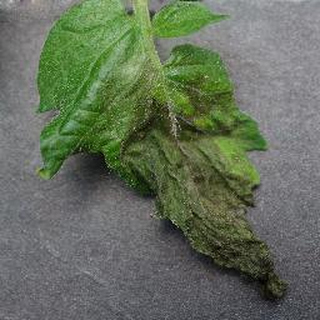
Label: tomato_late_blight